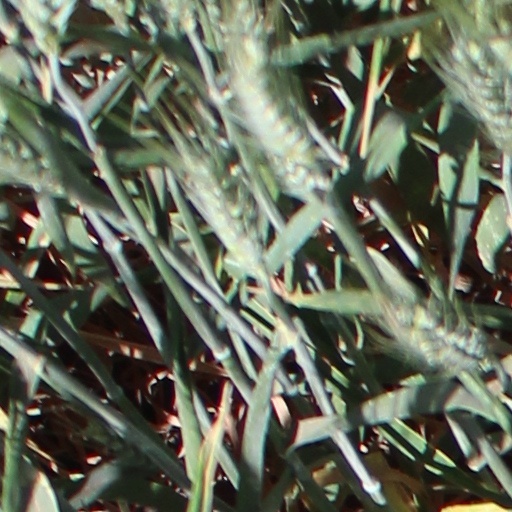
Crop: wheat